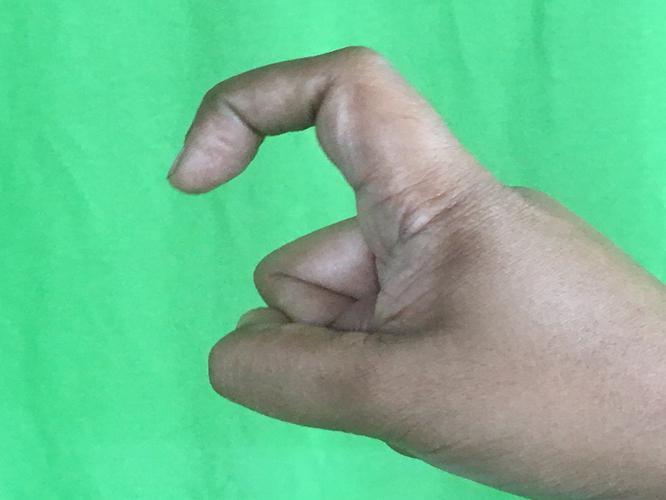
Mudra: Tamarachudam
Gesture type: single_hand